Western literature

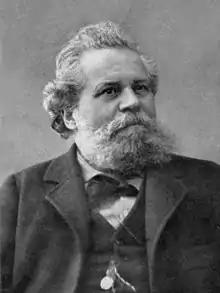
Giosuè Carducci

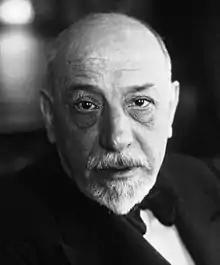
Luigi Pirandello

The Romantic era for literature was at its pinnacle during the 19th century and was a period which influenced western literature. The romantic school had as its organ the "Conciliatore" established in 1818 at Milan, on the staff of which were Silvio Pellico, Ludovico di Breme, Giovile Scalvini, Tommaso Grossi, Giovanni Berchet, Samuele Biava, and Alessandro Manzoni. All were influenced by the ideas that, especially in Germany, constituted the movement called Romanticism. In Italy the course of literary reform took another direction. Italian writers of the 19th century, including the likes of Leopardi and Alessandro Manzoni, detested being grouped into a "category" of writing. Therefore, Italy was home to many isolated literary figures, with no unambiguous meaning for the term "Romanticism" itself. This was explained in the writings of Pietro Borsieri, in which he depicted the term Romanticism as being a literary movement that was self-defined by the writers. Contrastingly, it was noted by writers of the time, including Giuseppe Acerbi, how Italian Romantics were merely mimicking the trends seen in foreign nations in a hasty way which lacked the depth of foreign writers. Authors including Ludovico di Breme, and Giovanni Berchet did classify themselves as Romantics, however they were critiqued by others, including Gina Martegiani, who wrote in her essay "Il Romanticismo Italiano Non Esiste" of 1908 that the authors who considered themselves Romantics only created two-dimensional imitations of the works of German Romantic authors.